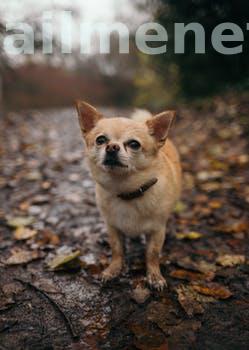
Label: Watermark